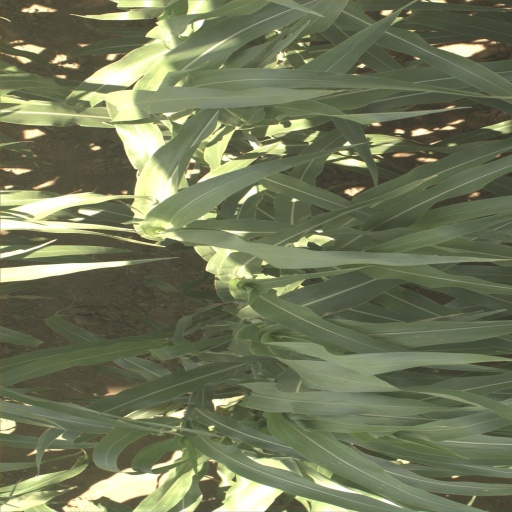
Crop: sorghum